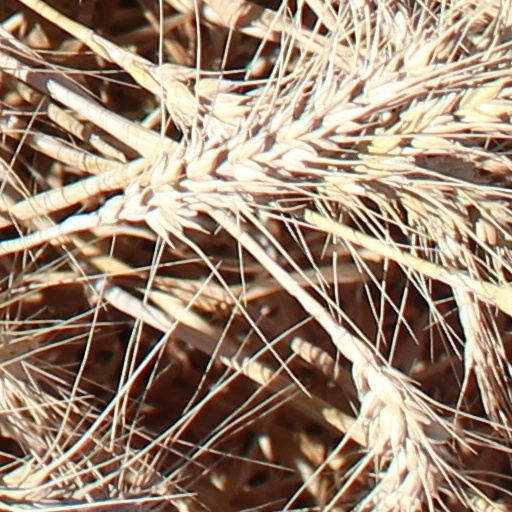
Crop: wheat